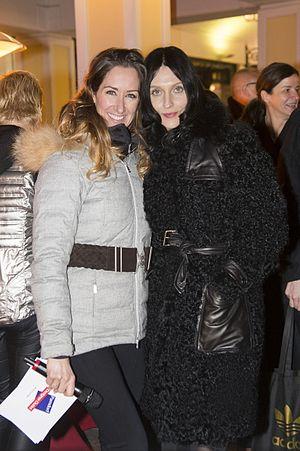
Susan Clare Hardie-Bick, née le 16 septembre 1966 dans le comté du Cheshire, est une actrice et mannequin anglaise.